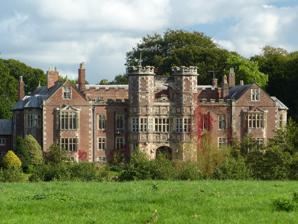
Building: Brereton Hall
Country: United Kingdom
Year built: 1586
Prodigy house in Cheshire, England Brereton Hall Brereton Hall Type Prodigy house Location Brereton Green, Brereton , Cheshire , England Coordinates 53°10′50″N 2°19′44″W / 53.1805°N 2.3288°W / 53.1805; -2.3288 Built 1586 Built for Sir William Brereton Restored 1829 Restored by John Howard Architectural style(s) Elizabethan Listed Building – Grade I Official name Brereton Hall Designated 6 June 1952 Reference no. 1229329 Location of Brereton Hall in Cheshire Brereton Hall is an Elizabethan prodigy house north of Brereton Green , next to St Oswald's Church in the civil parish of Brereton , Cheshire , England. It is recorded in the National Heritage List for England as a designated Grade I listed building . Brereton is not open to the public. History Early history The manor of "Bretune" is listed in Domesday Book , held by the Baron of Kinderton, Gilbert Venables. The name "Brereton " itself comes from the Old English for an " enclosure among the briars ". The Breretons Sir William Brereton, who built the house in 1586 Sir William Brereton (1550–1631) built the house in 1586, with this date appearing over the entrance. Although the architect is unknown, Sir William modelled the house entirely on Rocksavage – the country home of his guardian Sir John Savage, and Savage's daughter, Margaret – whom Brereton would later marry. A portrait of Sir William, dated 1579, with a cameo of Queen Elizabeth in his cap, is at the Detroit Institute of Arts . Sir Wiliam was created Baron Brereton of Leighlin, Co. Carlow , in 1624. Sir William's grandson, William, 3rd Baron Brereton (1631–1679) became an original Fellow of the Royal Society on 22 April 1663 and was described by Samuel Pepys . His younger son, Francis, 5th Baron Brereton, died a bachelor in 1722, ending the Brereton family male line. Brereton in 1818, perhaps published to popularise the house for the sale The Holtes and the Bracebridges Brereton was passed to the Holte family of Aston Hall when Jane Brereton married Sir Robert Holte. This placed their surviving child Sir Charles Holte as heir to the estates of both Brereton and Aston. After his death, Brereton was given to Heneage Legge, who let it to the husband of Sir Charles' daughter, Abraham Bracebridge. Bracebridge would later own Brereton when it was bequeathed to him by Legge, upon the latter's death. 1817 sale Brereton was put up for sale in 1817, with an advertisement placed in The Times . An Act of Parliament stated that Bracebridge's estates of both Brereton and Aston were to be sold. It is thought that Brereton was scheduled to be auctioned, although this fell through. The lawyer himself lived at the house for a period of time. Records of this that survive are scarce and uncertain. The Howards John Howard purchased Brereton. The actual date of Howard's purchase is debated, although Goodwin-Brereton writes in 2020 that this occurred in 1830 (or perhaps 1829), and not 1817 as initially thought. As Brereton had been neglected and unused since 1817, it was then in "a state of disrepair". Howard restored the house and carried out a variety of alterations; namely replacing the twin cupolas at the facade with twin battlements , influenced by the Regency Gothic style, popularized by Strawberry Hill in Twickenham . The interiors of Brereton were also redecorated in this manner. Brereton in c.1895, during the lease to the Moirs John Howard was the first owner of Brereton to not have direct aristocratic or gentry family heritage, making their fortune entirely through industrial means in nearby Manchester . After John Howard's death in 1861, his widow lived at the house until 1889. In 1891, Mrs Howard let Brereton to the Moirs for nearly three decades, before it was returned to John Brereton-Howard, the young grandson of the late John Howard, in 1911. The house had once again declined into a state of disrepair. Brereton-Howard would later be killed in the First World War. The house was passed to a relative named Norman McLean, and in turn to a cousin, Garnet Botfield-Winder. Brereton School Mrs M. Massey evacuated a group of children to Brereton during the Second World War to escape the bombings in Manchester . A school was begun, and would remain at Brereton for nearly half of a century. Mrs M. Fletcher would later purchase the house from Mrs Botfield-Winder, and in doing so, formally create the Brereton Hall Private School for Girls. Mrs Fletcher later wrote about Brereton's "graceful surroundings". The school closed in 1994 as it was impossible to renovate and update the Grade I listed building without large restoration costs. Present day Brereton later became the retreat of a pop star who built a recording studio at the back. Andy Wood purchased Brereton in 2000, and had since been a family home, changing hands several times over the last two decades. Planning permission for a hotel was rejected in 2017, and Brereton Hall has since come up for sale a number of times. Brereton is no longer open to the public. Architecture The entry for the Grade I listing by Historic England reads: 1585 altered 1829 and late C19. Stone-dressed brick; leaded roof to front range, slate roofs to cross-wings. The present building suggests a reversed E plan, probably with a great hall behind the gateway forming the central bar, demolished and replaced by an 1829 conservatory. Brereton was modelled on Rocksavage – the country seat of the Savage family – and is one of a genre of splendid Elizabethan and Jacobean houses built for dynastic display called " prodigy houses ". It is built in brick with stone dressings, formerly in a E-plan, of which the central wing has been demolished and replaced with a 19th-century conservatory .  The front range has a lead roof; the cross-wings are roofed in slate.  The front range has a basement and two storeys with a turreted central gateway.  The octagonal turrets are linked by a bridge and are embattled . Before 1829, they were surmounted by cupolas . Over the entrance are the royal arms of Elizabeth I in a panel, which are flanked by the Tudor rose and the Beaufort portcullis .  Beyond the entrance is a lower hall and a grand staircase leading to a long gallery which runs along the front of the house.  This leads to the drawing room which contains a frieze with nearly 50 coats of arms and a chimney piece carved with the Brereton emblem, a muzzled bear.  Two fireplaces elsewhere are carved in a Serlian manner . The former study of the 2nd Lord Brereton contains a richly carved alabaster fireplace. Marcus Binney wrote that the house "appears to be just the entrance range of an intended courtyard house with four grand fronts." Nikolaus Pevsner wrote that Brereton is "not easily forgotten". Brereton before 1829, showing the cupolas , which were later replaced by battlements Brereton after 1829, showing the battlements which replaced the prior cupolas Grounds The River Croco The River Croco runs through the grounds at Brereton. "Croco" is most probably a Celtic term, although its meaning remains unknown. The Croco was first recorded in the same year that the house was built. The Croco later flows into the River Weaver , which by coincidence, runs past the ruins of Rocksavage . Goodwin-Brereton writes that the Croco was "artificially broadened [in front of the house] for effect". Elizabethan and Victorian landscaping There is little surviving evidence of an original Elizabethan garden landscape. Although, given the history of the house and the family, it is likely that a formal garden of the sort once existed. Later Victorian forms of planting landscape remain, although the majority was changed during the period in which the house and grounds were a school. Traditions Queen Elizabeth I Queen Elizabeth I is rumoured to have made a royal visit to Brereton. George Ormerod wrote of a tradition that Queen Elizabeth I made a royal visit to Brereton. The house originally had an E-plan before the Howards' restoration, and the royal arms of Elizabeth I can be seen in the central panel, which hint towards the story being genuine. Goodwin-Brereton writes of a further tradition that Elizabeth I "presented her fan to the Breretons as a memento of the visit." Sir William then supposedly built it into the wall of the room in which the queen had slept. The symbol of a fan can be seen throughout the house. There is, however, documented evidence to prove that Elizabeth I was in London at the time of her supposed visit. The Brereton Lake Michael Drayton and Sir Phillip Sidney wrote of a tradition involving the Brereton Lake, also known as "Bagmere". It was written that before an heir (or "lord" ) of the Brereton family were to die, a paranormal event would occur, in which the lake would turn to blood and strange reflections would appear. Sidney wrote that the "dead loges [of trees] upsends, from hideous depth", forming a "sore signe" that the "lord [of Brereton's] last thread is spun". The event would cease after the death of the Brereton heir. The story became famous, appearing and being popularized in the works of Michael Drayton and Sir Phillip Sidney . The Brereton Bear Brereton is reputedly "haunted" by a number of ghosts, most famously the "muzzled bear" that supposedly roams the grounds at Brereton. This involves the local story in which William Brereton killed his valet in a temper, his punishment being to fight a bear. Brereton was given three days to weave a muzzle to contain the animal, which proved to be successful and saved his life. The symbol of the muzzled bear can be seen throughout the house, as well as in a window in the nearby St. Oswald's Church , and forms part of the Brereton family's coat of arms. The ghost story may have been created and circulated by the pupils at Brereton School. In literature The Poly-Olbion Drayton's "Poly-Olbion", 1612 Brereton appears in Drayton 's Poly-Olbion , inspired by the traditions around the Brereton Lake. The Poly-Olbion is a 1612 topographical poem that totals 15,000 lines of verse, written entirely in alexandrine couplets . In the work, Drayton described the lake as a "black, omnious mere", that "sends up stocks of trees, that on the top do float, by which the world her first did for a wonder note." The Seven Wonders of England Brereton appears in Sir Phillip Sidney 's Seven Wonders of England – another topographical poem – on the same topic of the lake. Stanza II reads: The Bruertons have a lake, which, when the sunne Approching warmes, not else, dead loges up sends From hideous depth; which tribute, when it ends, Sore signe it is the lord's last thred is spun. My lake is Sense, where still streames never runne But when my sunne her shining twinnes there bends; Then from his depth with force in her begunne, Long-drowned hopes to watrie eyes it lends; But when that failes my dead hopes up to take, Their master is faire warn'd his will to make. Bracebridge Hall Washington Irving , the author of Bracebridge Hall It is thought that Brereton also inspired Washington Irving 's 1821 Bracebridge Hall . Although it is widely accepted that Aston Hall in Birmingham was the inspiration for the novel, Aston and Brereton were, at one time, both owned by Abraham Bracebridge – who inspired the novel's title. It is thought that Irving was additionally inspired by Brereton, although he never visited. Wolf Hall "William Brereton" appears as a character in Hilary Mantel 's 2009 novel Wolf Hall . This refers not to the Sir William Brereton (1550–1631) who built the house, but an earlier relative of the same name, William Brereton (1487–1536), who first established the link with the Savage family, and later Rocksavage. The earlier William Brereton served as Groom of the Privy Chamber to King Henry VIII , and along with George Boleyn, Viscount Rochford , Sir Henry Norris , Sir Francis Weston and a musician, Mark Smeaton , was tried for treason and adultery with Anne Boleyn , the king's second wife. Brereton was beheaded at Tower Hill on 17 May 1536, although many historians are now of the opinion that Anne Boleyn, Brereton and their co-accused were innocent. Brereton was played by Alastair Mackenzie in the 2015 TV adaptation of the novel . See also Cheshire portal Grade I listed buildings in Cheshire East Listed buildings in Brereton, Cheshire References